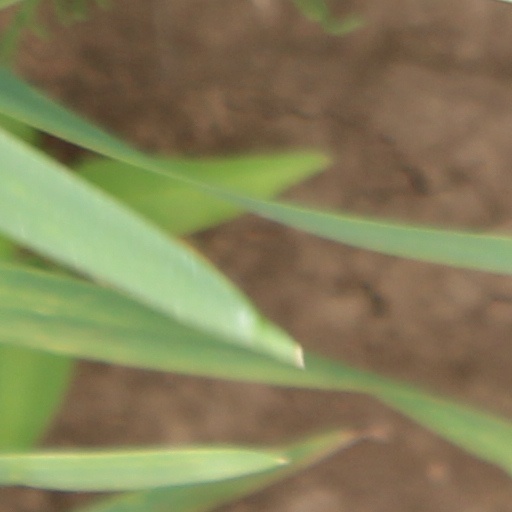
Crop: wheat